Daimler Fleetline

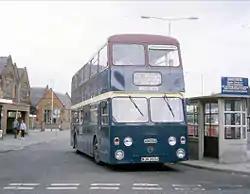
South Notts Northern Counties bodied Daimler Fleetline in Loughborough in 1989

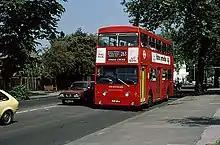
An early Park Royal-bodied DMS Fleetline in North Finchley in 1982

The Daimler Fleetline was the second rear-engined double-decker bus chassis to be launched by a UK manufacturer, following Leyland's introduction of the Atlantean in 1958. From the outset, the Fleetline had a drop-centre rear axle fitted as standard, enabling low-height bodywork to be fitted without necessitating an inconvenient seating layout in part of the upper deck, as was the case with early Atlanteans. Leyland responded by offering a drop-centre rear axle as an option on the Atlantean, but after the two companies came under the same ownership in 1968, the low-height Atlantean option was discontinued.